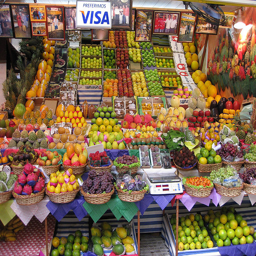
A market area with various baskets of fruits and vegetables.
A store with many different types of fruits.
A large assortment of fruits lie on display in a market.
A large selection of fruit of different types in baskets.
A display of fruits and vegetables in a fruit market.